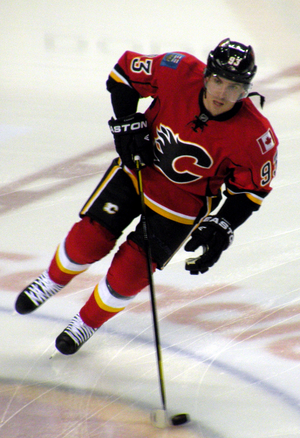
Michael Cammalleri, souvent appelé Mike Cammalleri, est un joueur professionnel canadien de hockey sur glace évoluant dans la Ligue nationale de hockey avec les Oilers d'Edmonton au poste d'ailier gauche. Il est sélectionné en deuxième tour, 49ᵉ joueur au total, par les Kings de Los Angeles de la LNH lors du repêchage d'entrée de 2001. Après son passage avec les Kings, il rejoint les Flames une première fois pour la saison 2008-2009. Après cette saison avec les Flames, il signe pour les Canadiens de Montréal mais retourne jouer à Calgary au cours de la saison 2011-2012. En 2014, il signe un contrat avec les Devils du New Jersey.